J. Sumner Rogers

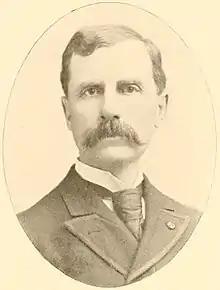
From 1902's "Officers of the Army and Navy (Volunteer) Who Served in the Civil War"

Joseph Sumner Rogers (July 5, 1844 – September 14, 1901) was an American educator and United States Army officer. A native of Orrington, Maine, he was a veteran of the American Civil War and was most notable as the founder and longtime superintendent of Michigan Military Academy.